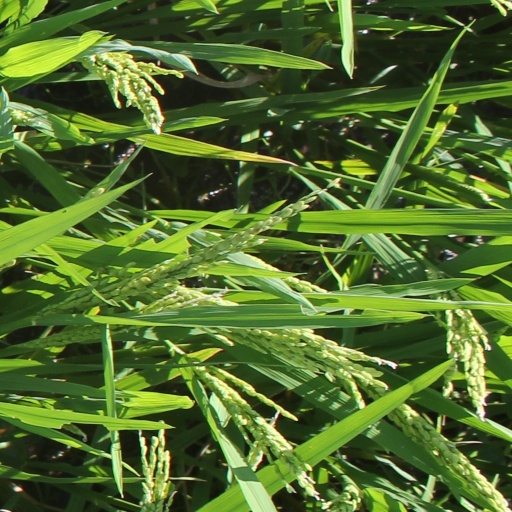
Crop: rice